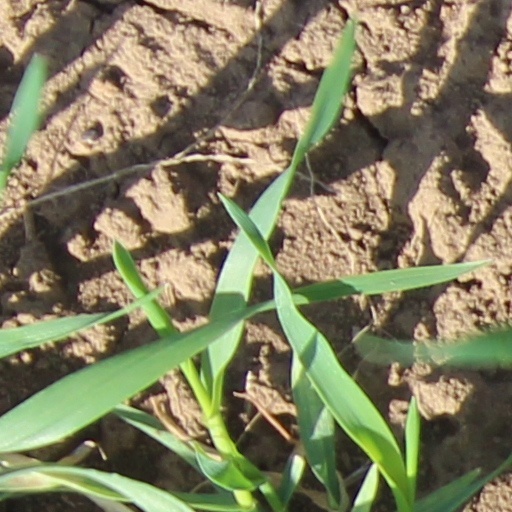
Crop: wheat